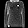
Label: Pullover